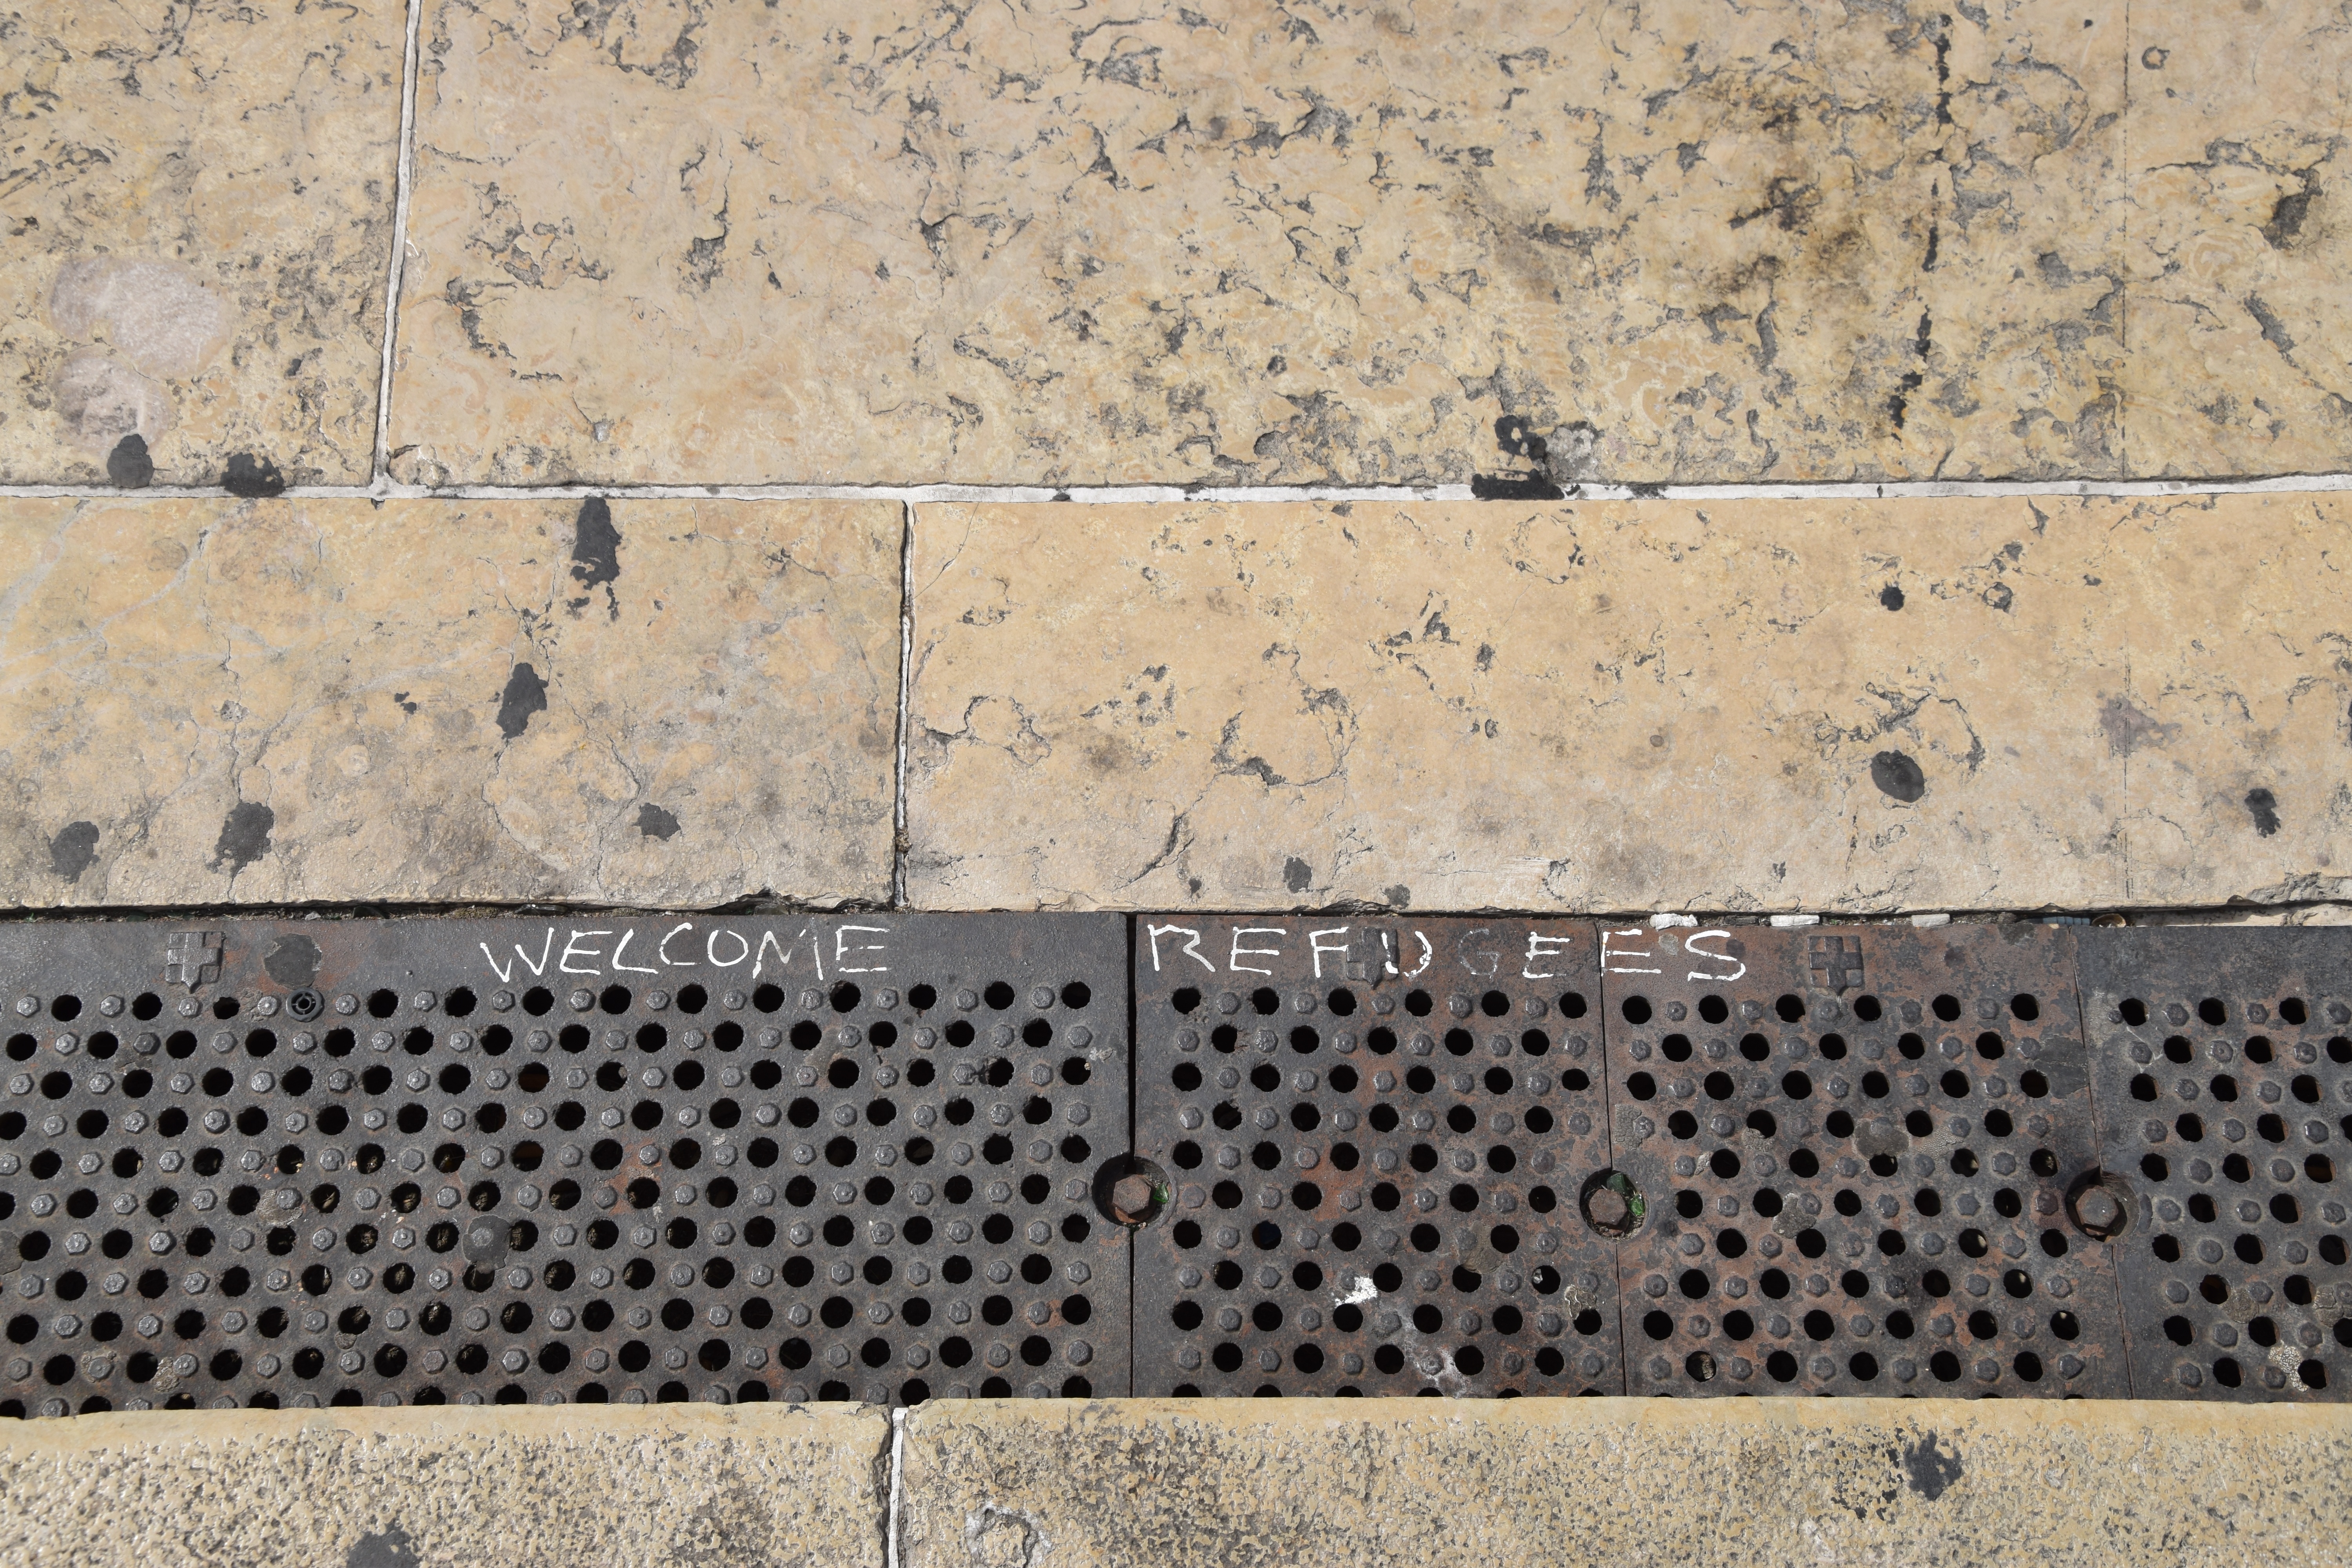
texture, floor, wall, pattern, line, soil, tile, brick, material, granite, flooring, road surface